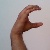
The image shows a hand gesture representing the letter 'C' in Indian Sign Language.